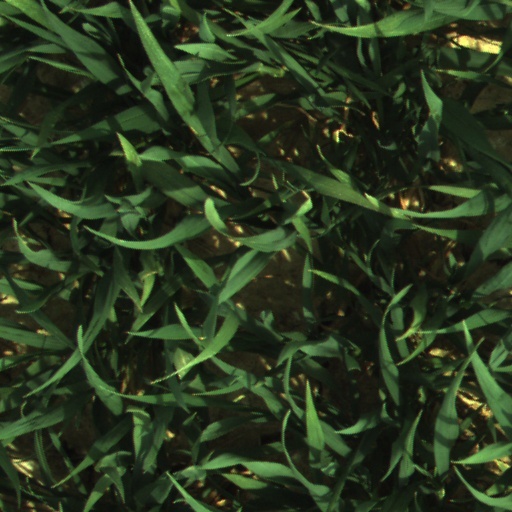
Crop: wheat